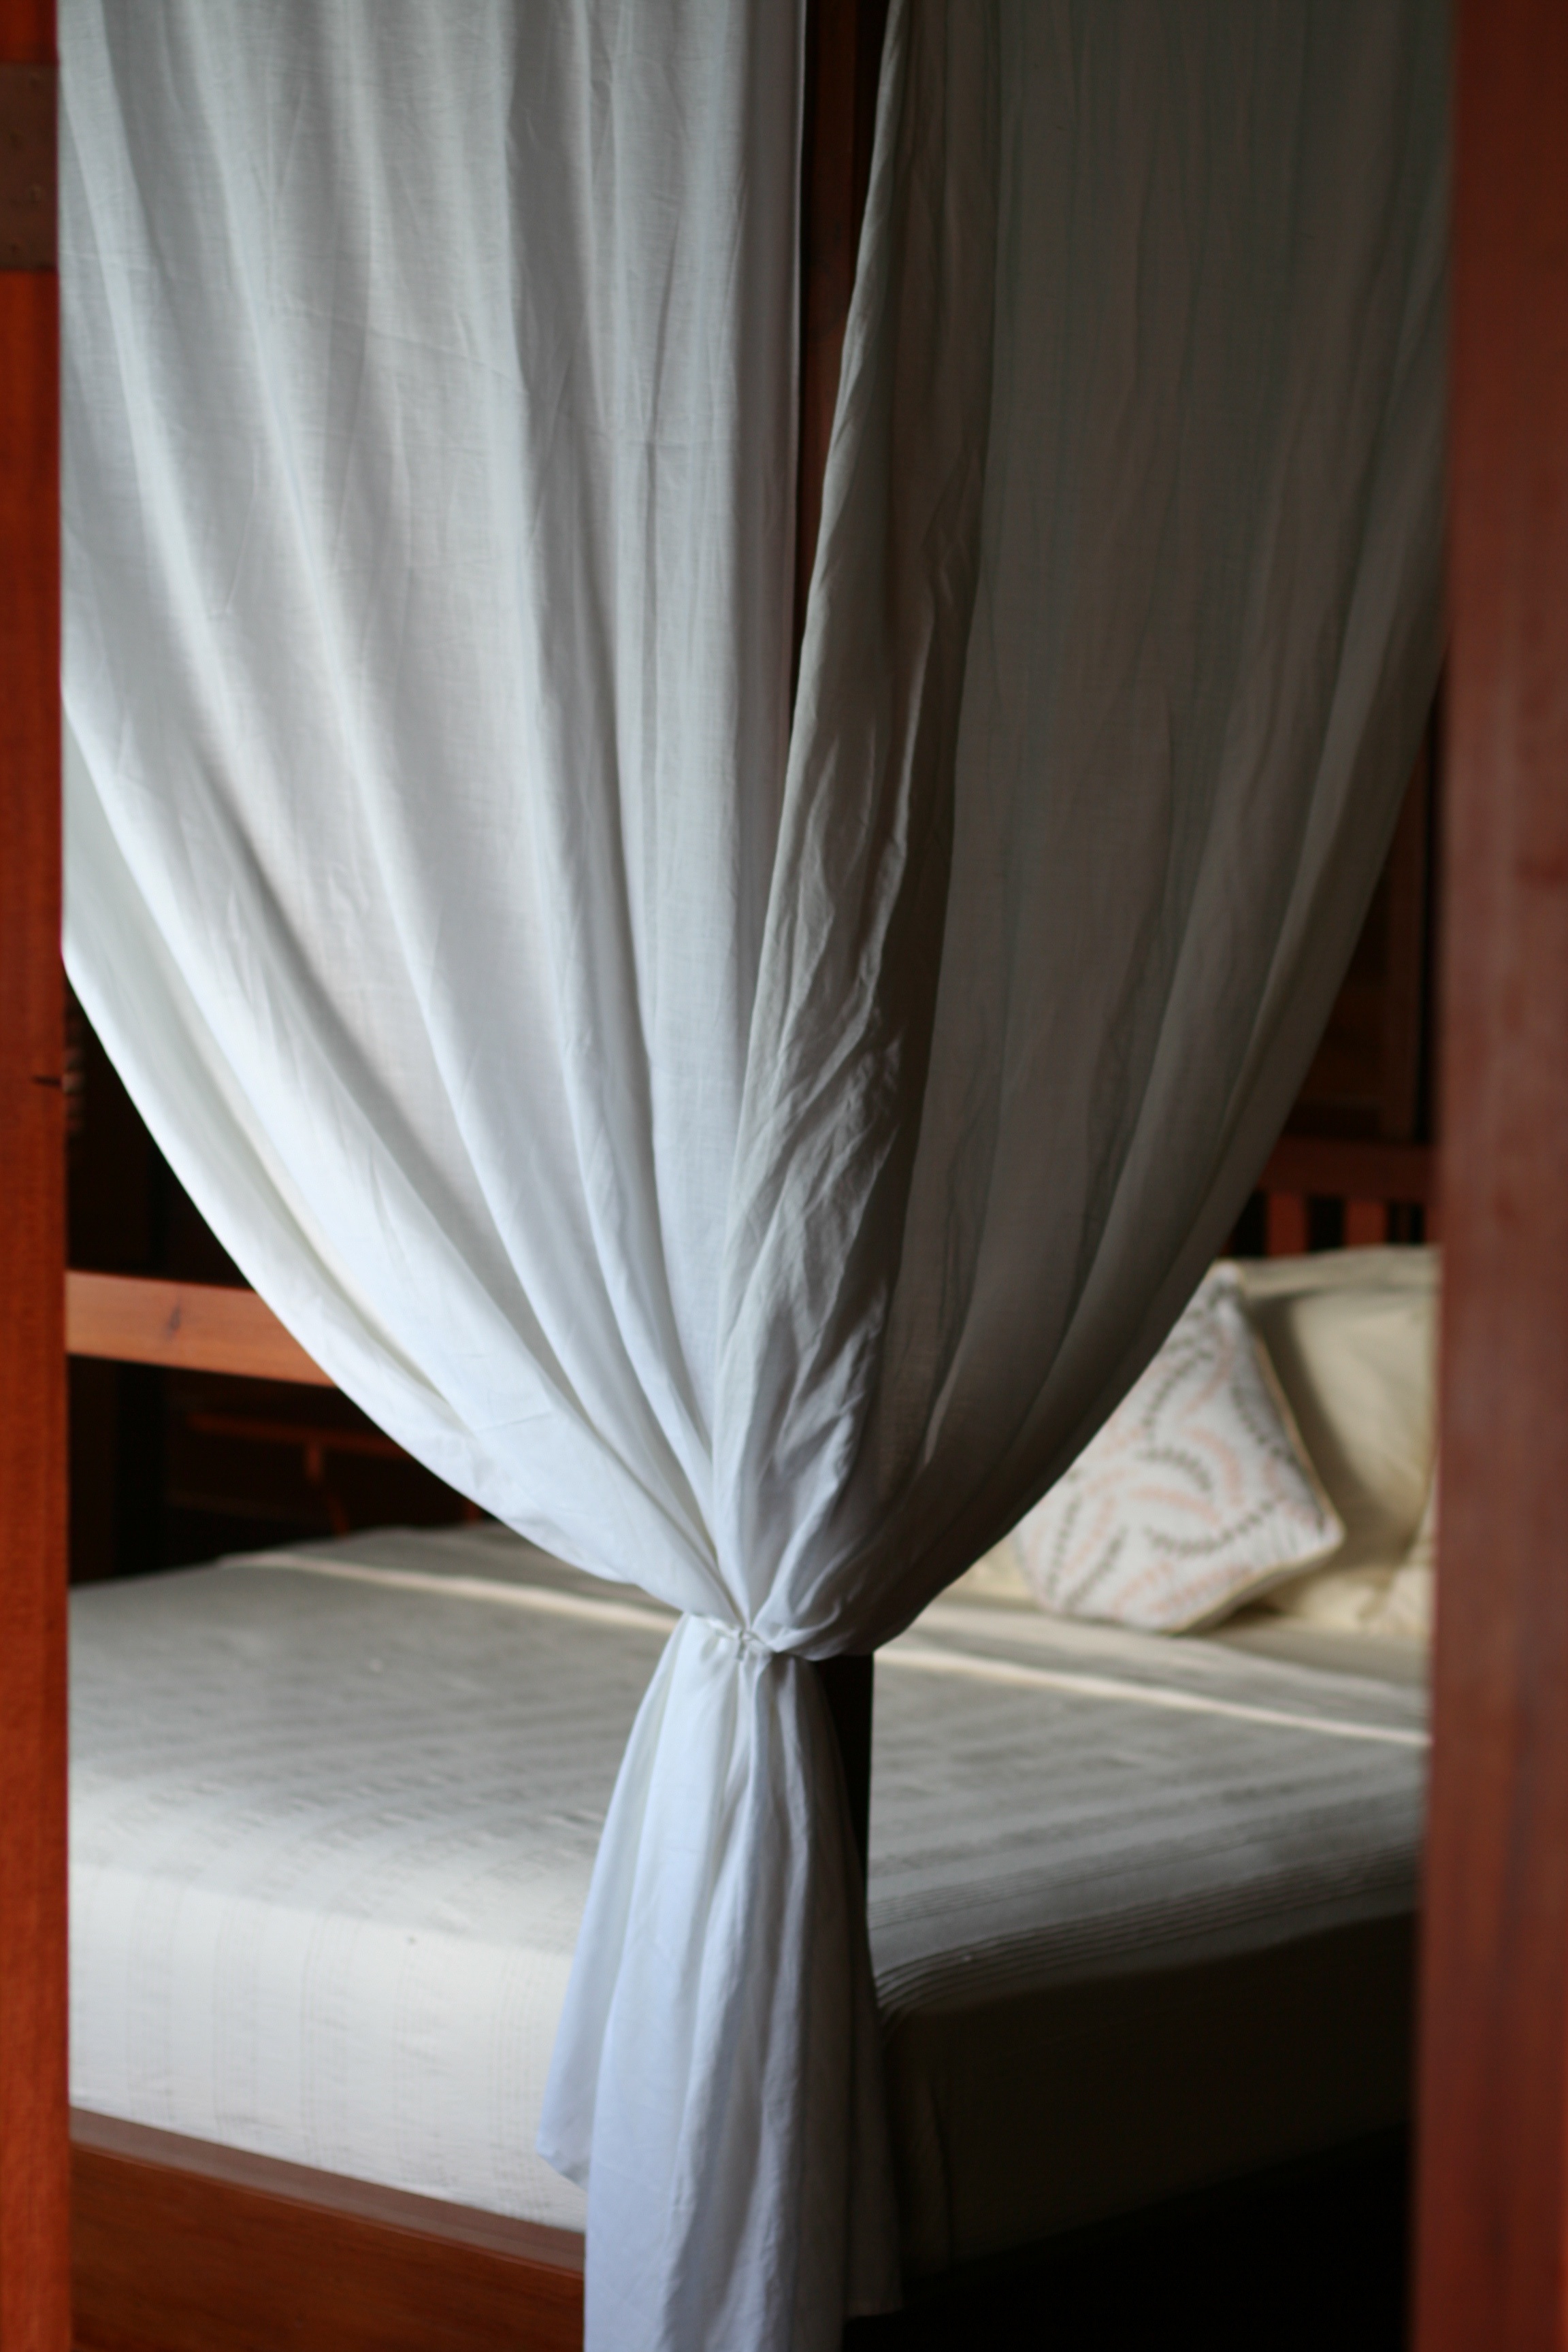
curtain, furniture, room, decor, material, interior design, textile, window covering, window treatment